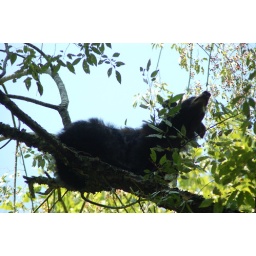
black bear from below